Westminster Hall and Burying Ground

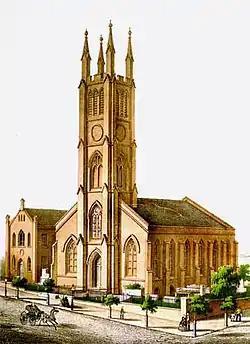
Westminster Presbyterian Church, (Baltimore, Maryland) depicted in a postcard, c. 1857

Westminster Hall and Burying Ground is a graveyard and former church located at 519 West Fayette Street (at North Greene Street) in Baltimore, Maryland, United States. It is currently part of the grounds of the University of Maryland's School of Law. It occupies the southeast corner of West Fayette and North Greene Street on the west side of downtown Baltimore. It sits across from the Baltimore VA hospital and is the burial site of Edgar Allan Poe (1809–1849) and several politicians and military officials. The complex was declared a national historic district in 1974.